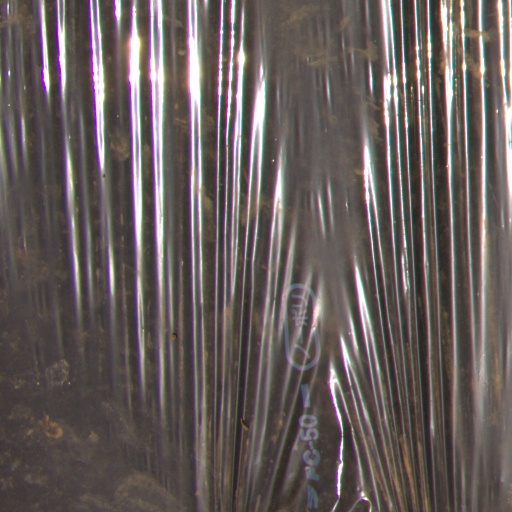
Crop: Jerusalem artichoke